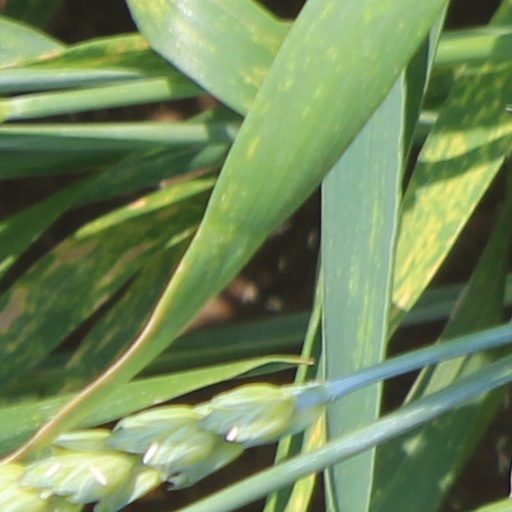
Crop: wheat